Archaic Greek alphabets

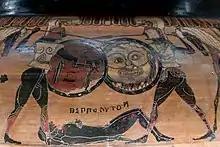
Corinthian black-figure column-krater, showing the name (Hippolytos) in Corinthian script.

The Doric dialect of Corinth was written in a distinctive alphabet that belonged to the "eastern" ("dark blue") type as far as its treatment of was concerned, but differed from the Ionic and classical alphabet in several other ways. Corinth used san instead of for , and retained qoppa for what was presumably a retracted allophone of before back vowels. As described above, it also had an uncommon system for marking its -sounds, with a -shaped letter used for and (classical and respectively), and used only for long close (classical ). For the consonant , in turn, Corinth used the special form . The letter was written like a.